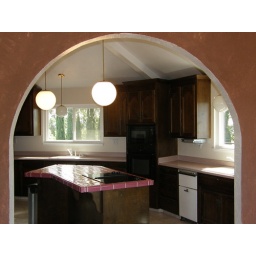
When we moved in we replaced the stove top, the dishwasher, the oven and the microwave.